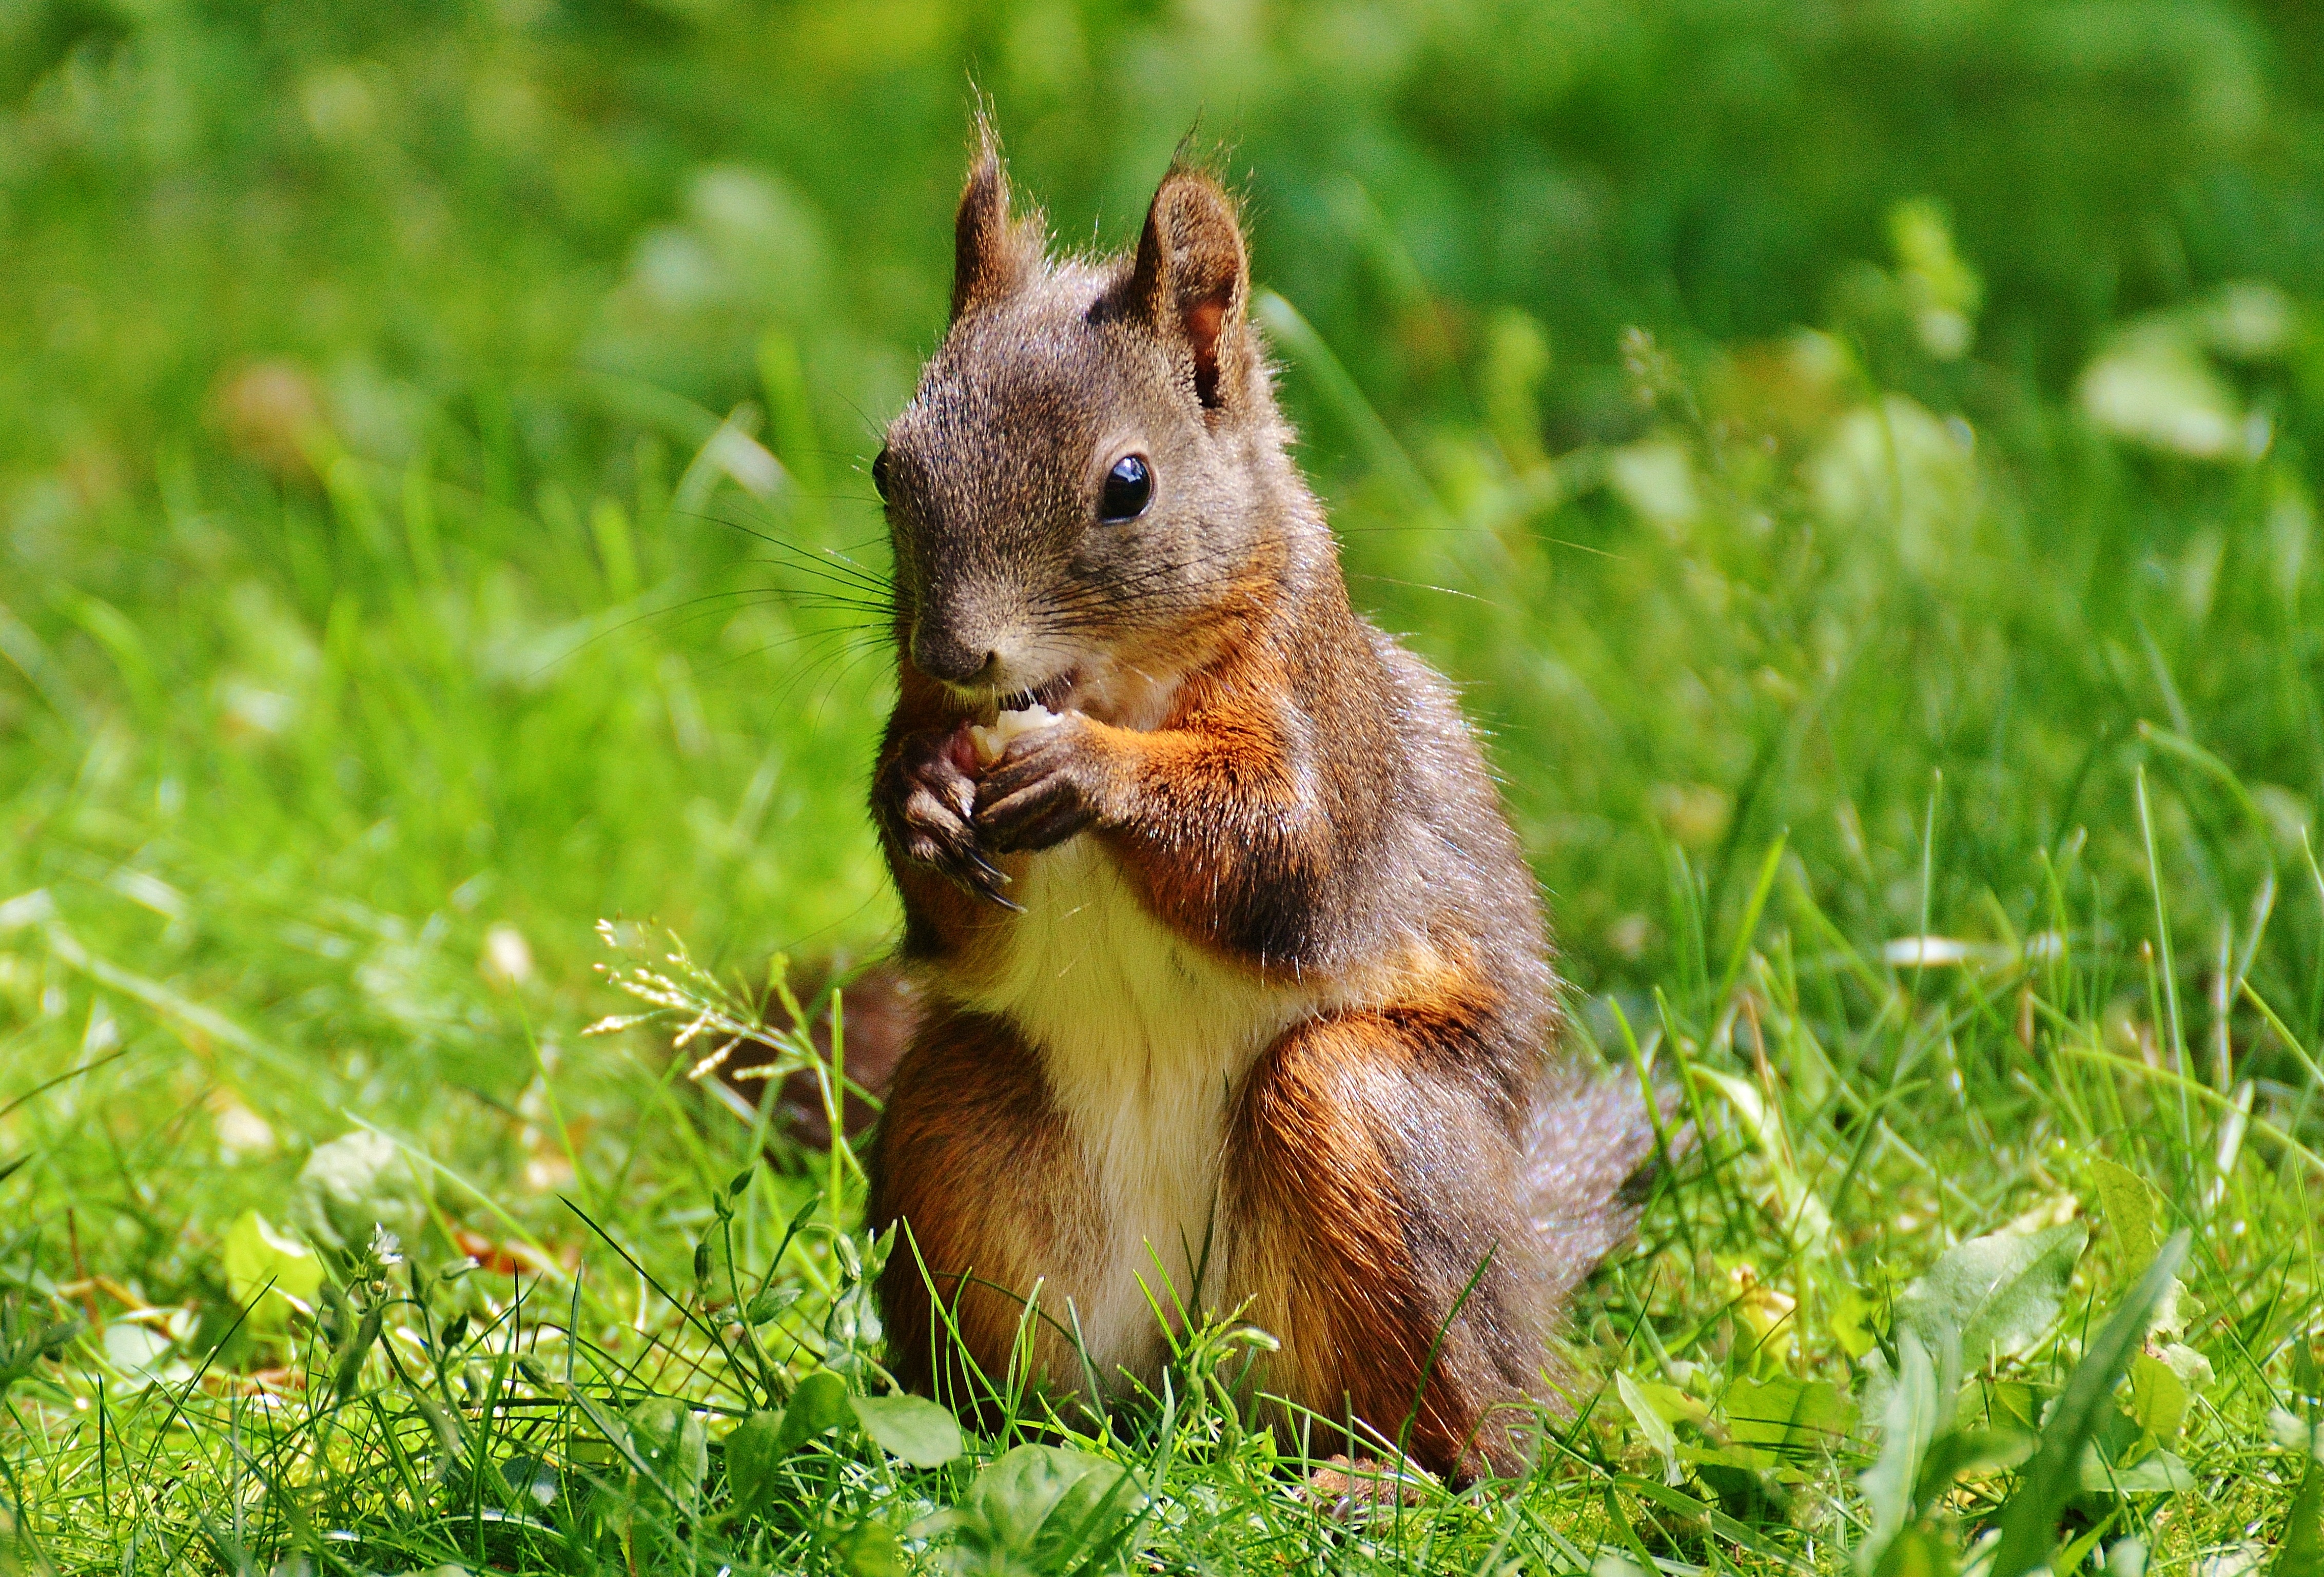
nature, grass, meadow, prairie, cute, wildlife, brown, mammal, squirrel, nut, garden, eat, rodent, fauna, climb, whiskers, vertebrate, chipmunk, nager, fox squirrel